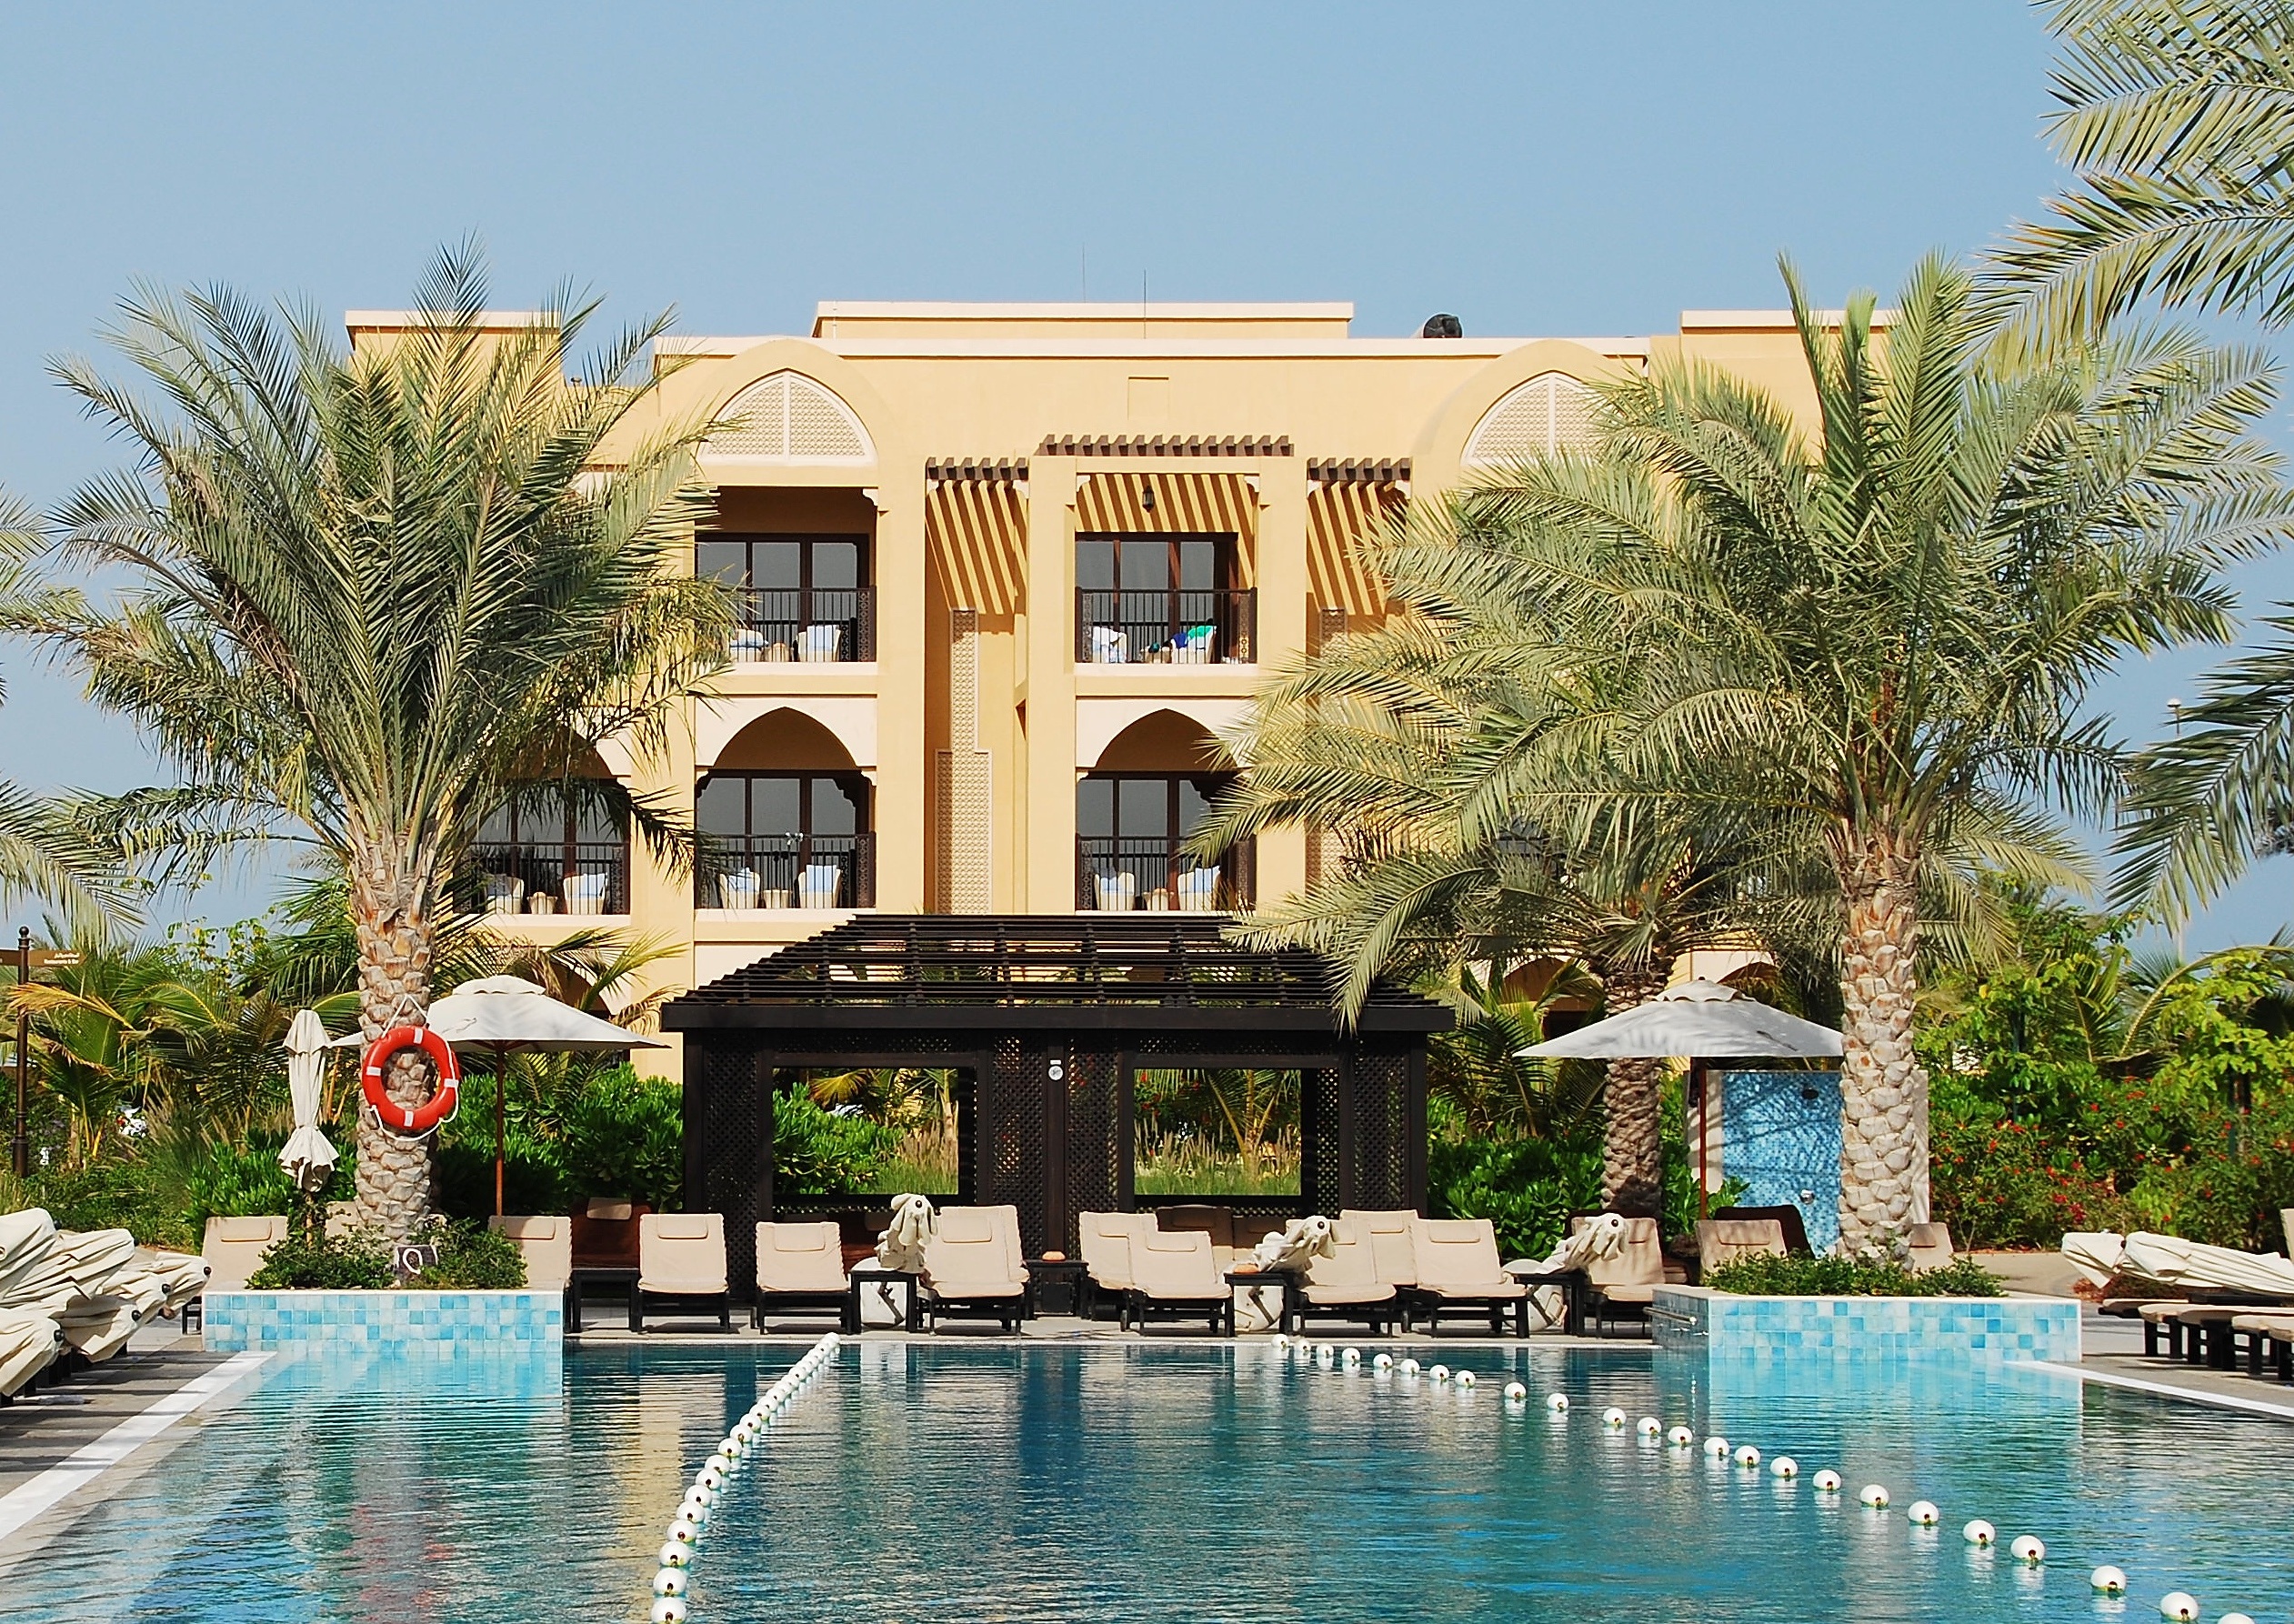
beach, sea, sand, sunshine, sun, villa, mansion, house, building, home, vacation, pool, swimming pool, holiday, backyard, property, leisure, hotel, resort, tourists, estate, palm trees, condominium, real estate, u a e